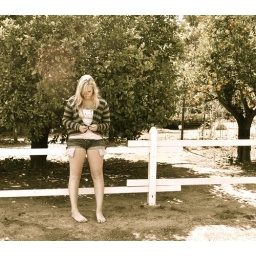
Me against a neighbors white fence